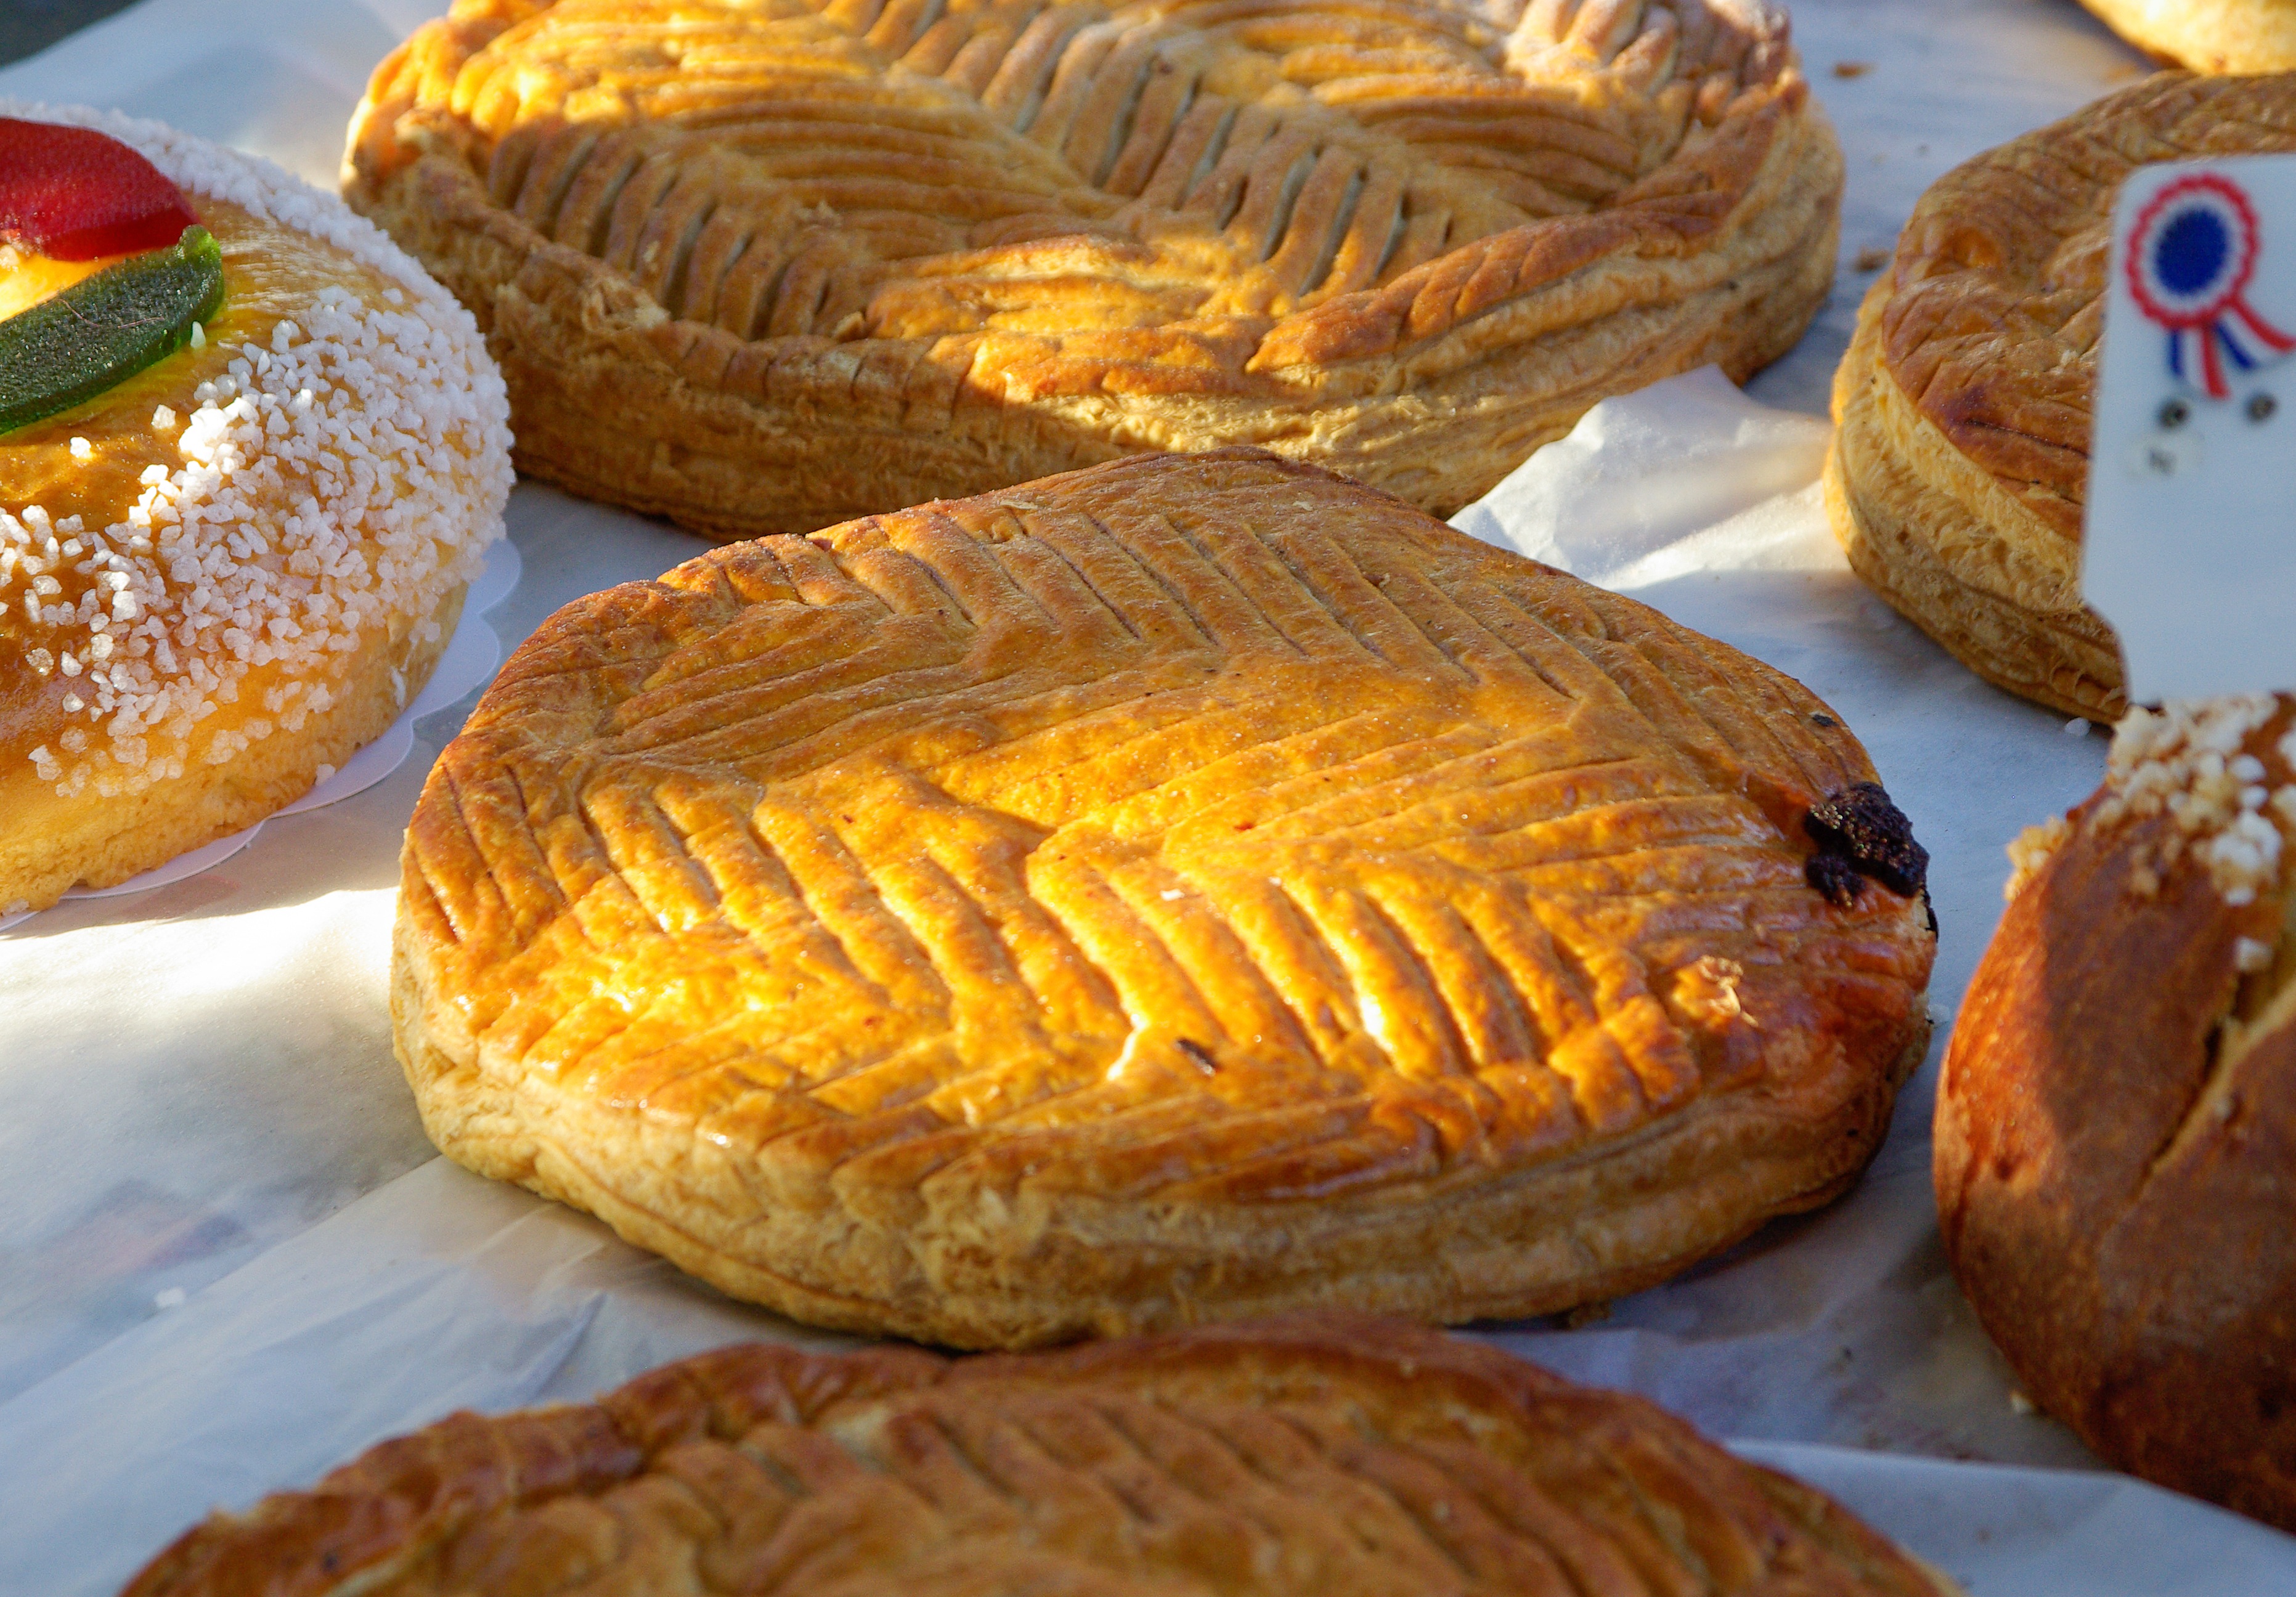
dish, meal, food, produce, baking, dessert, cuisine, bread, pastry, bakery, tradition, baked goods, danish pastry, grass family, viennoiserie, slabs of the kings